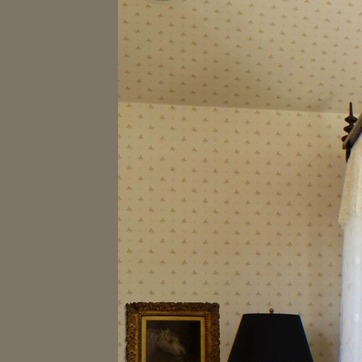
Material: wallpaper